San Francisco Symphony Youth Orchestra

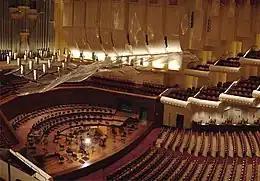
Interior of Davies Symphony Hall, home to the San Francisco Symphony and the San Francisco Symphony Youth Orchestra

The San Francisco Symphony Youth Orchestra (SFSYO) is a youth orchestra organized by the San Francisco Symphony. The SFSYO performs an annual concert series and has made several recordings. The orchestra rehearses in Louise M. Davies Symphony Hall and has been directed by Radu Paponiu since the 2024-2025 season.